Daigakumae Station (Nagano)

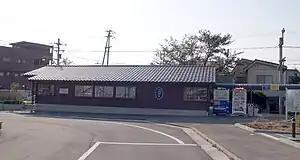
Daigakumae Station in October 2009

is a railway station in the city of Ueda, Nagano, Japan, operated by the private railway operating company Ueda Electric Railway.